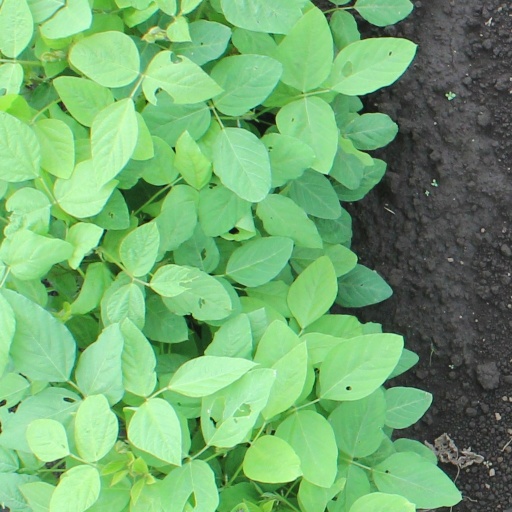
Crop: soybean